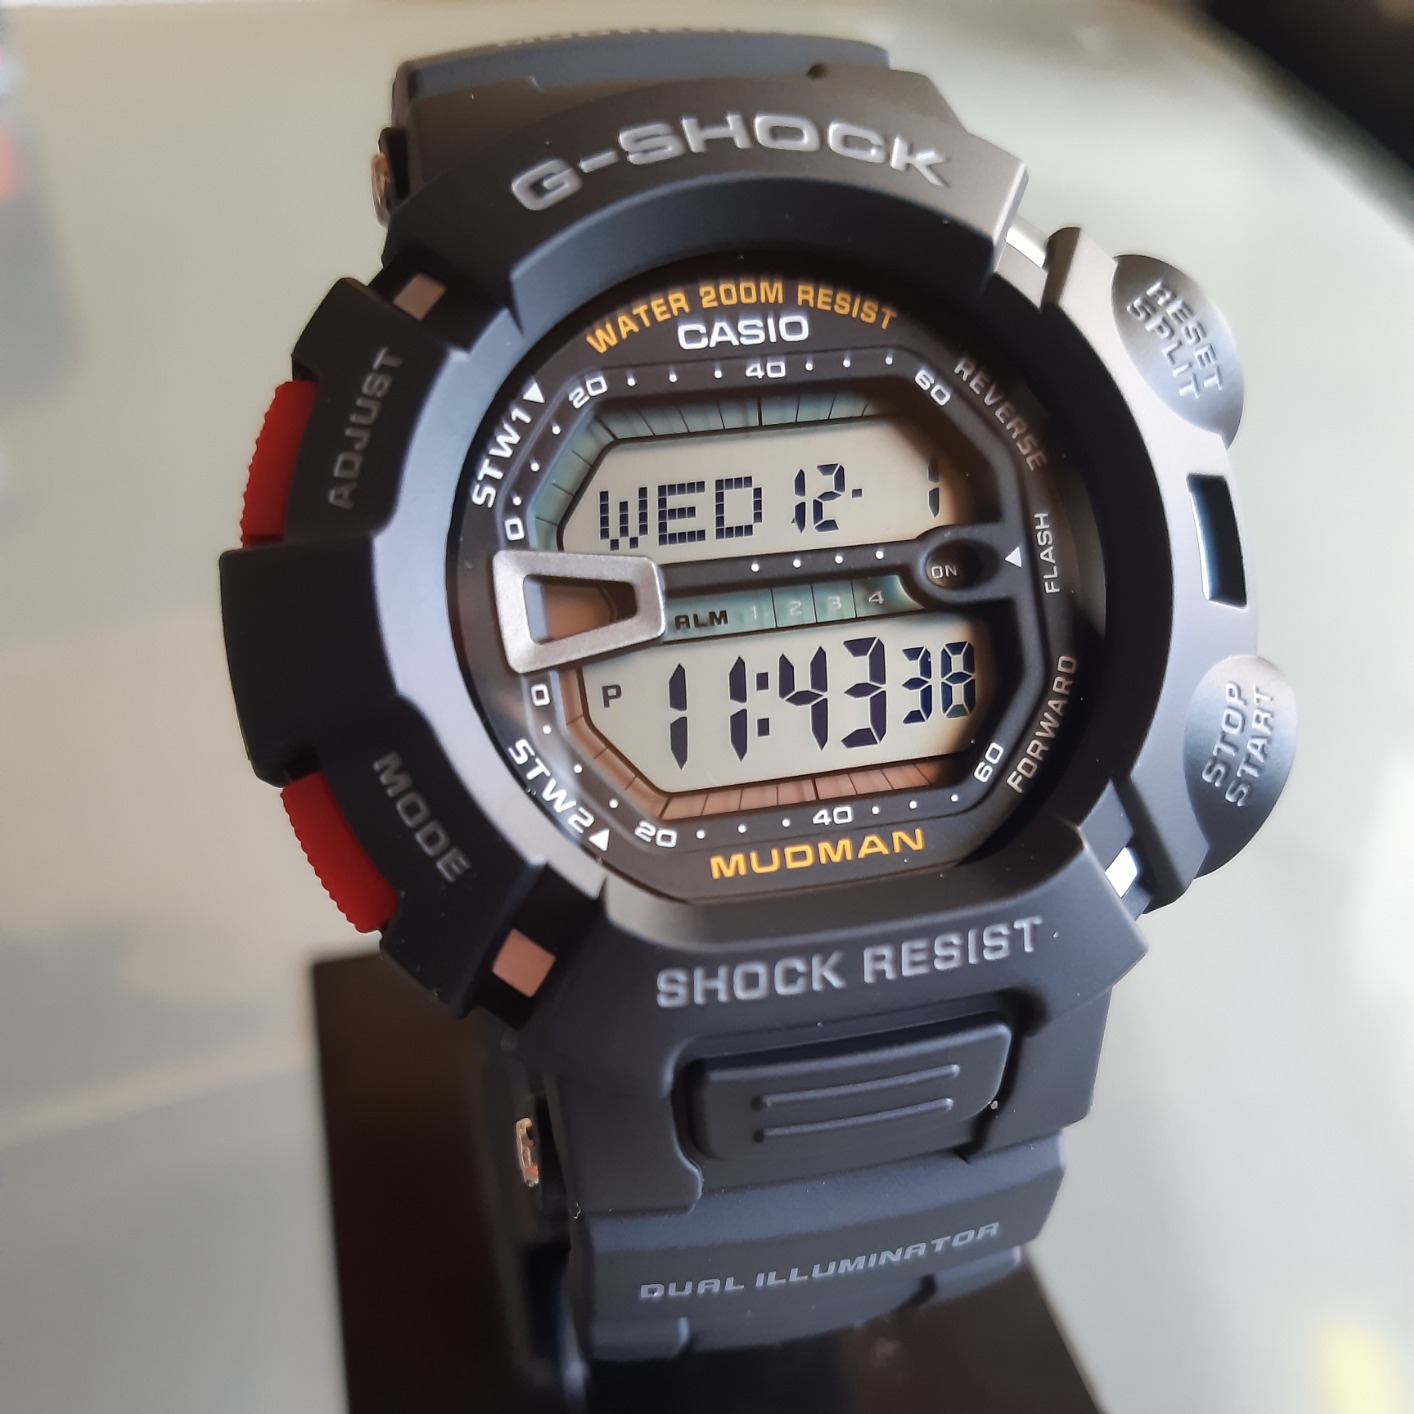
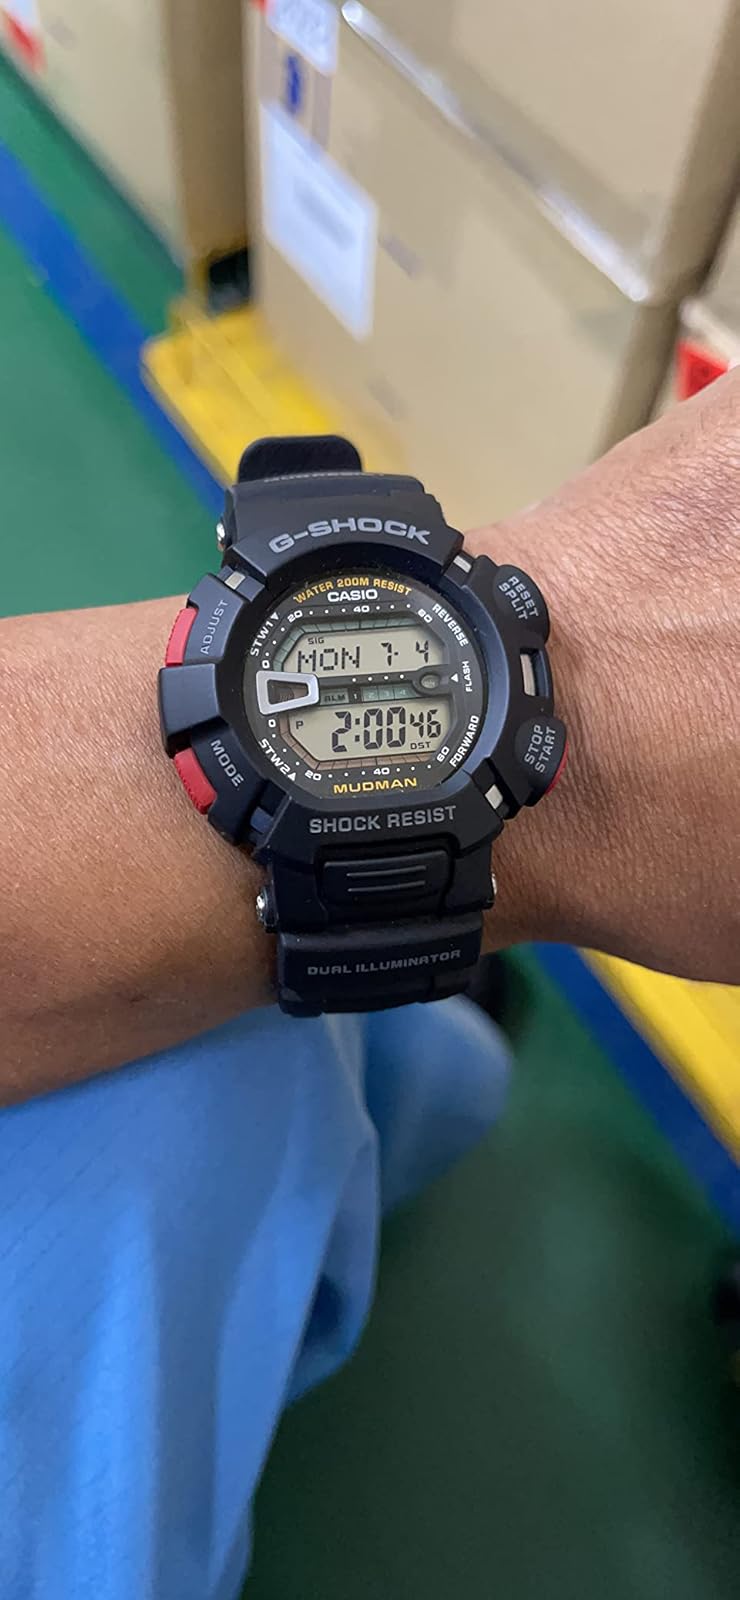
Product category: accessories_watch
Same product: yes